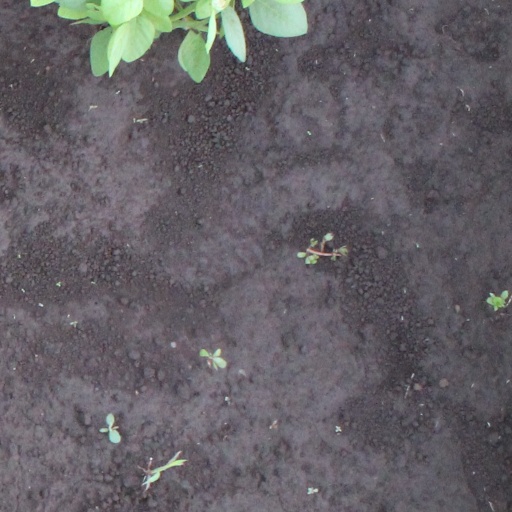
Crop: soybean